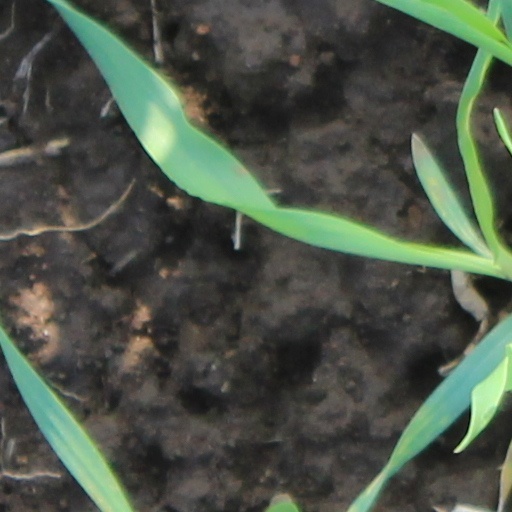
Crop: wheat